Nicolas Volcyr de Serrouville

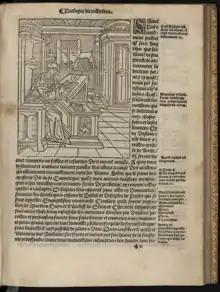
Woodcut of Volcyr at his desk, by

Nicolas Volcyr de Serrouville (–1541), known in German as Nicolaus Wollick, was a translator, music theorist and historian, one of the most prominent figures of the Renaissance in the Duchy of Lorraine.